Ngapoi Ngawang Jigme

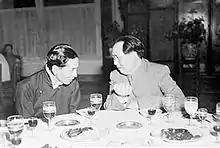
Mao Zedong and guest Ngapoi Ngawang Jigme at a banquet after signing the 17-point Agreement, 1951

After his appointment as acting chairman of the Preparatory Committee of the Tibet Autonomous Region in 1964, Ngapoi Ngawang Jigme became the chairman of the People's Committee of the newly established Tibet Autonomous Region (TAR) in 1965.